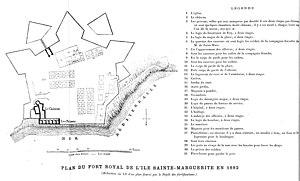
Plan du fort royal de l'île Sainte-Marguerite en 1692 (Facsimile de 1873)
Le fort royal est un fort édifié sur l'île Sainte-Marguerite, la plus grande des îles de Lérins, dans la rade de Cannes. Après le rachat du fort, en 1996, la ville de Cannes y a installé le Musée de la Mer de Cannes. Il y a aussi un centre international de séjour pour la jeunesse.